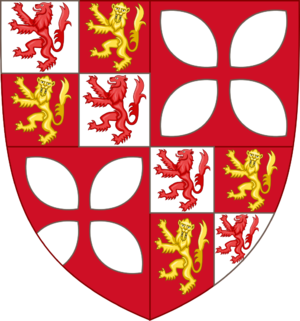
Armes de Jean d'Armagnac, comte de comminges
Jean III, né vers 1359, mort le 25 juillet 1391, fut comte d'Armagnac, de Fézensac et de Rodez, vicomte de Carlat de 1384 à 1391. Il était fils de Jean II Le Bossu, comte d'Armagnac, de Fézensac et de Rodez, et de Jeanne du Périgord.